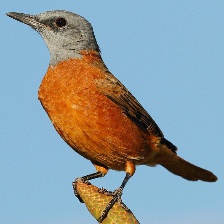
Species: CAPE ROCK THRUSH
Scientific name: MONTICOLA RUPESTRIS